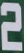
Number: 2